Dictatorship of the proletariat

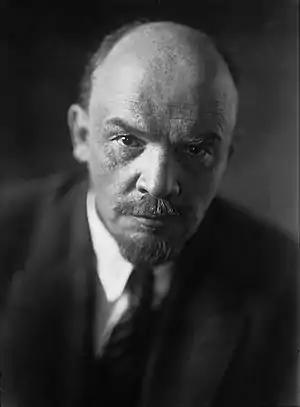
Lenin in 1920

Lenin argued that in an underdeveloped country such as Russia the capitalist class would remain a threat even after a successful socialist revolution. As a result, he advocated the repression of those elements of the capitalist class that took up arms against the new soviet government, writing that as long as classes existed a state would need to exist to exercise the democratic rule of one class (in his view, the working class) over the other (the capitalist class). Lenin wrote that "[d]ictatorship does not necessarily mean the abolition of democracy for the class that exercises the dictatorship over other classes; but it does mean the abolition of democracy (or very material restriction, which is also a form of abolition) for the class over which, or against which, the dictatorship is exercised." After World War I, Karl Kautsky became a critic of the Bolshevik Revolution, and was famously denounced by Lenin as a "renegade".